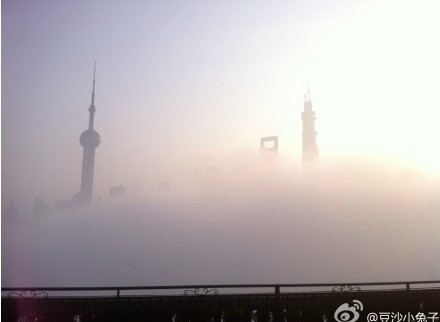
Weather: foggy or hazy